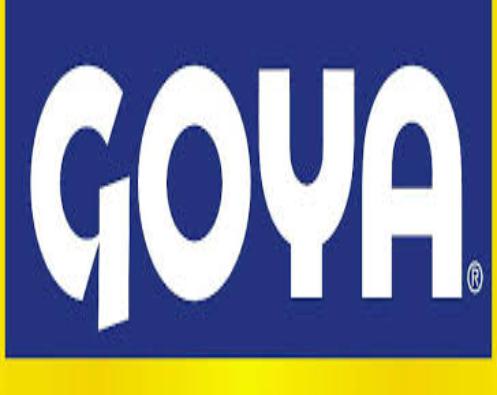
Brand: Goya
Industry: Clothes